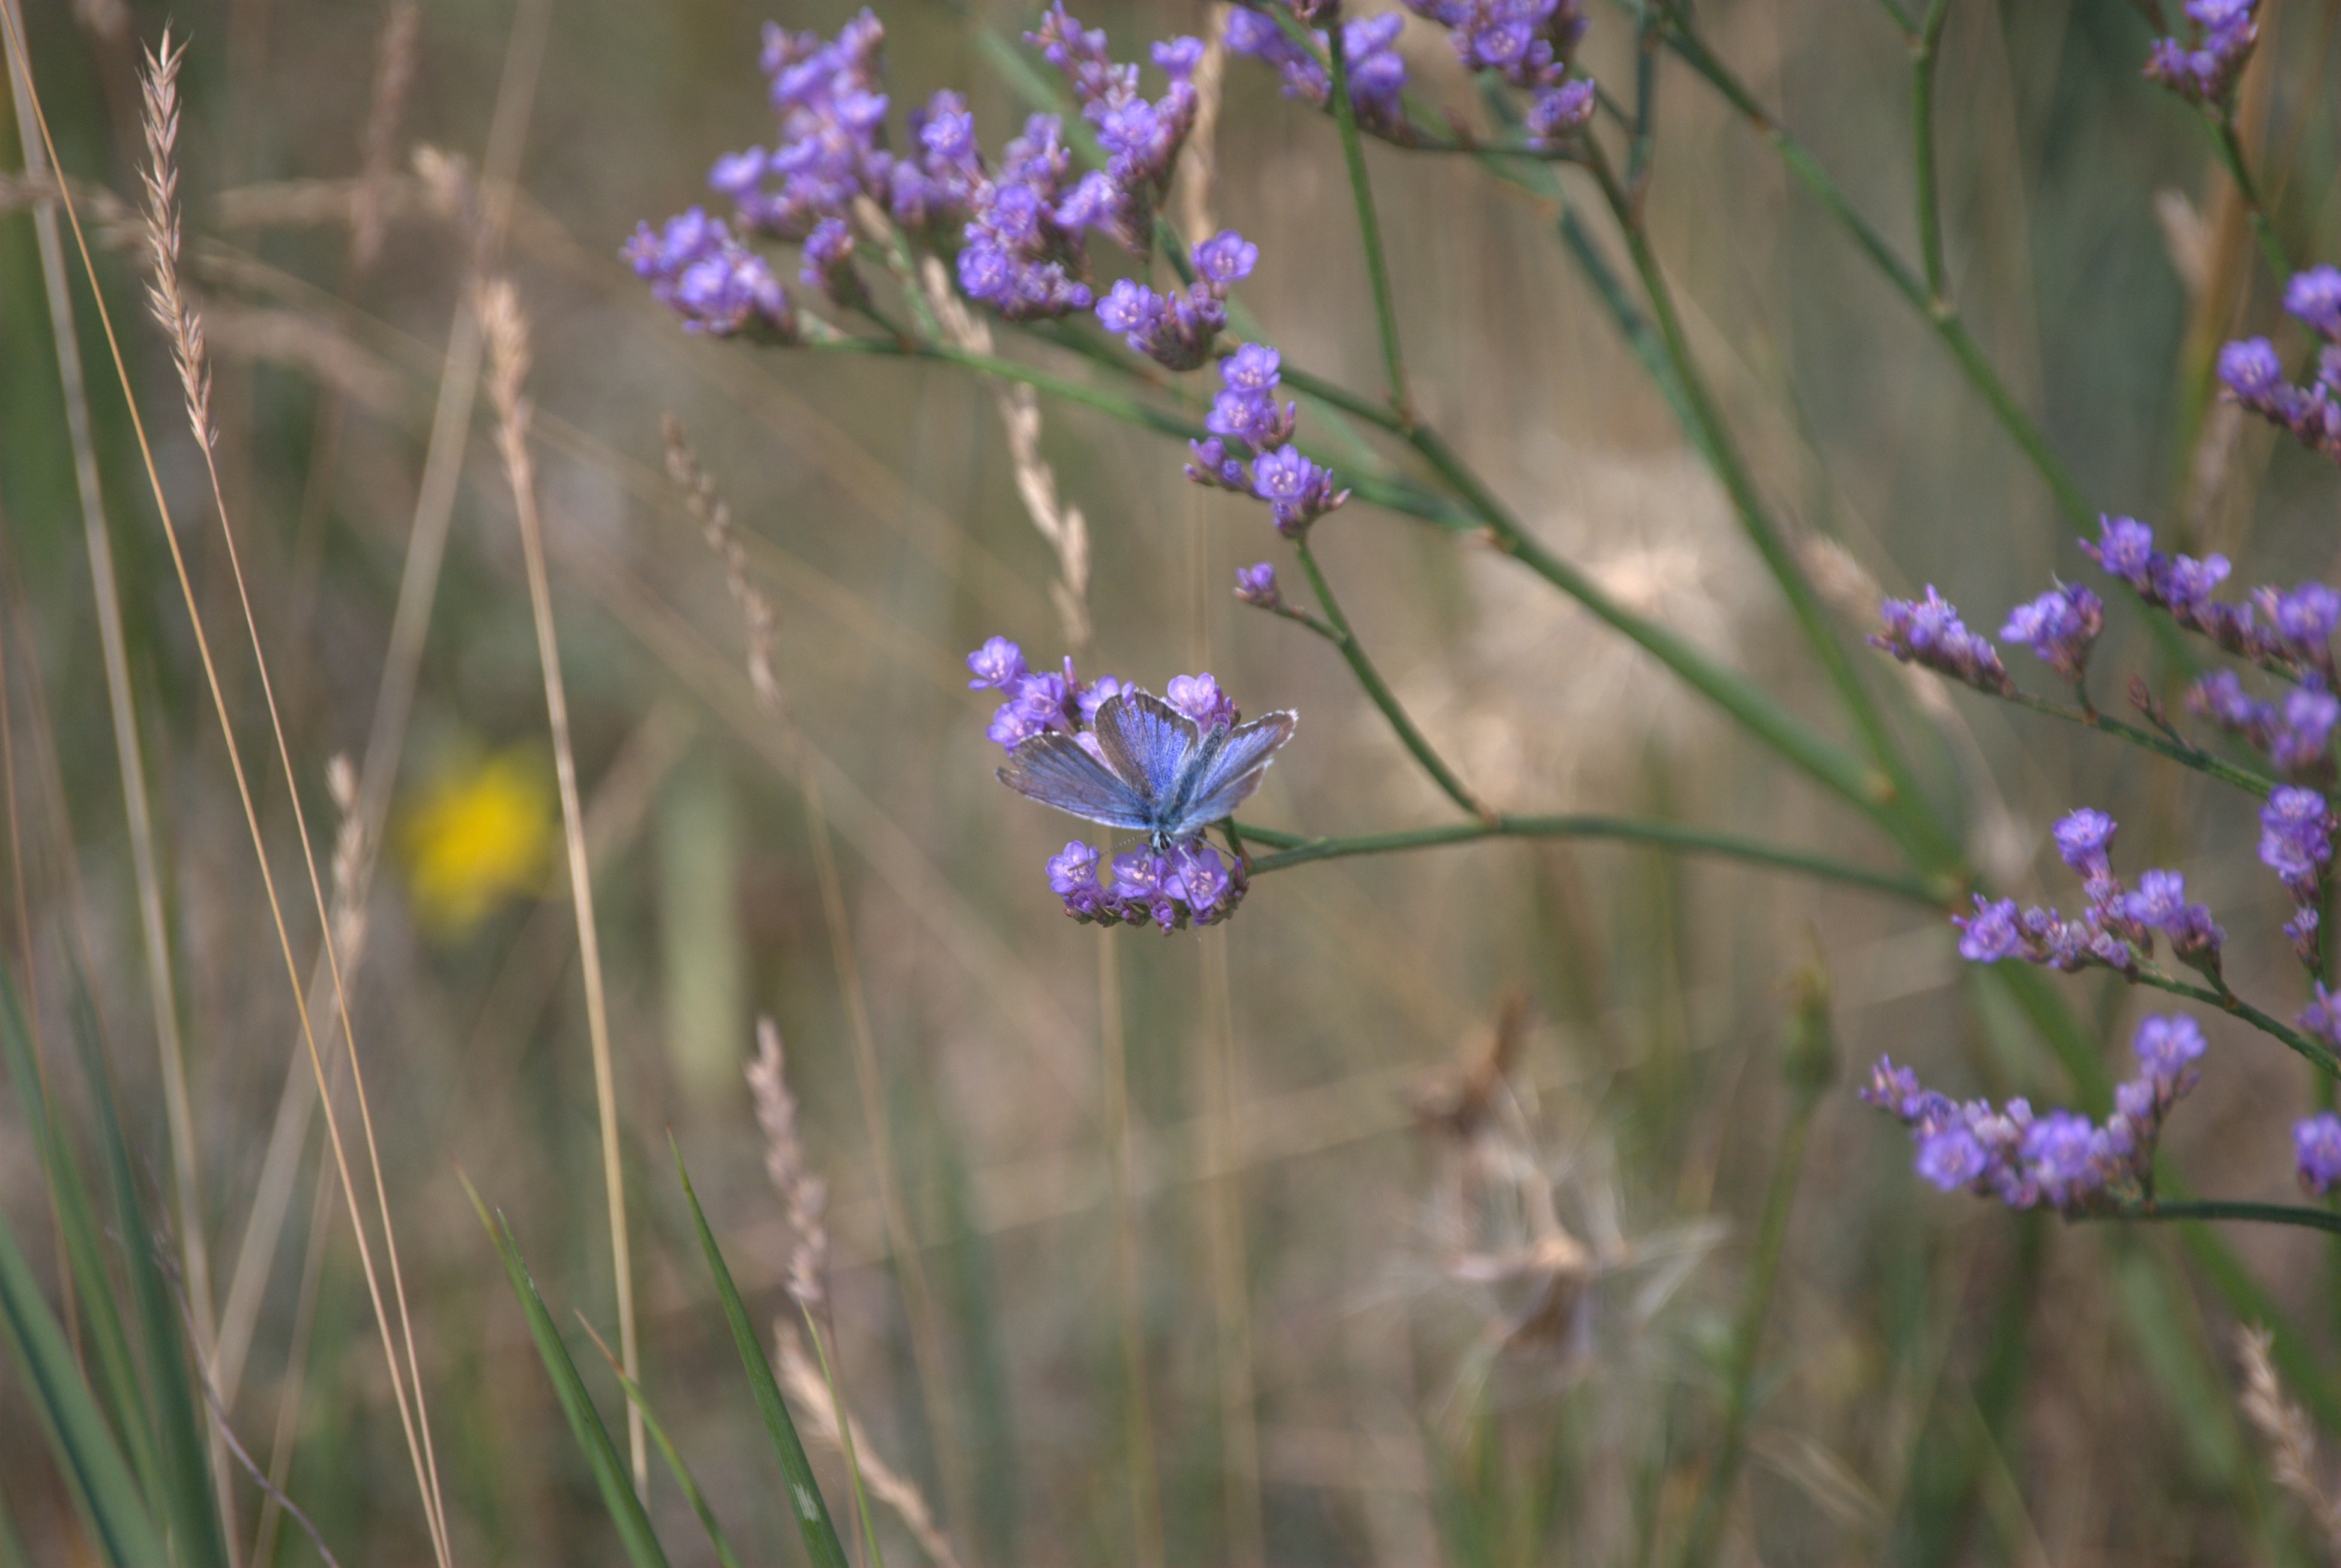
nature, grass, blossom, plant, meadow, prairie, flower, insect, botany, butterfly, flora, lavender, wildflower, macro photography, sheer, flowering plant, grass family, land plant, english lavender, sovirag, szikespuszta